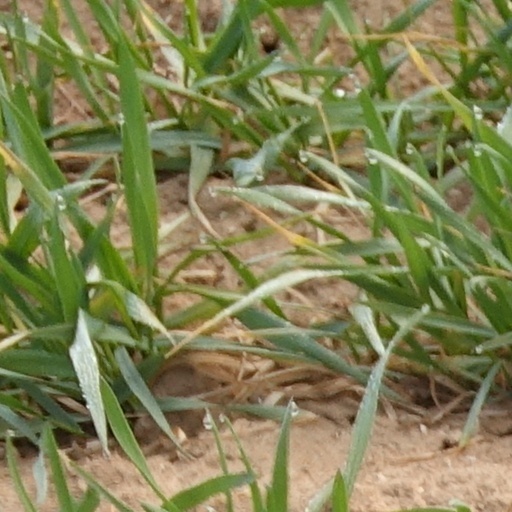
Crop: wheat